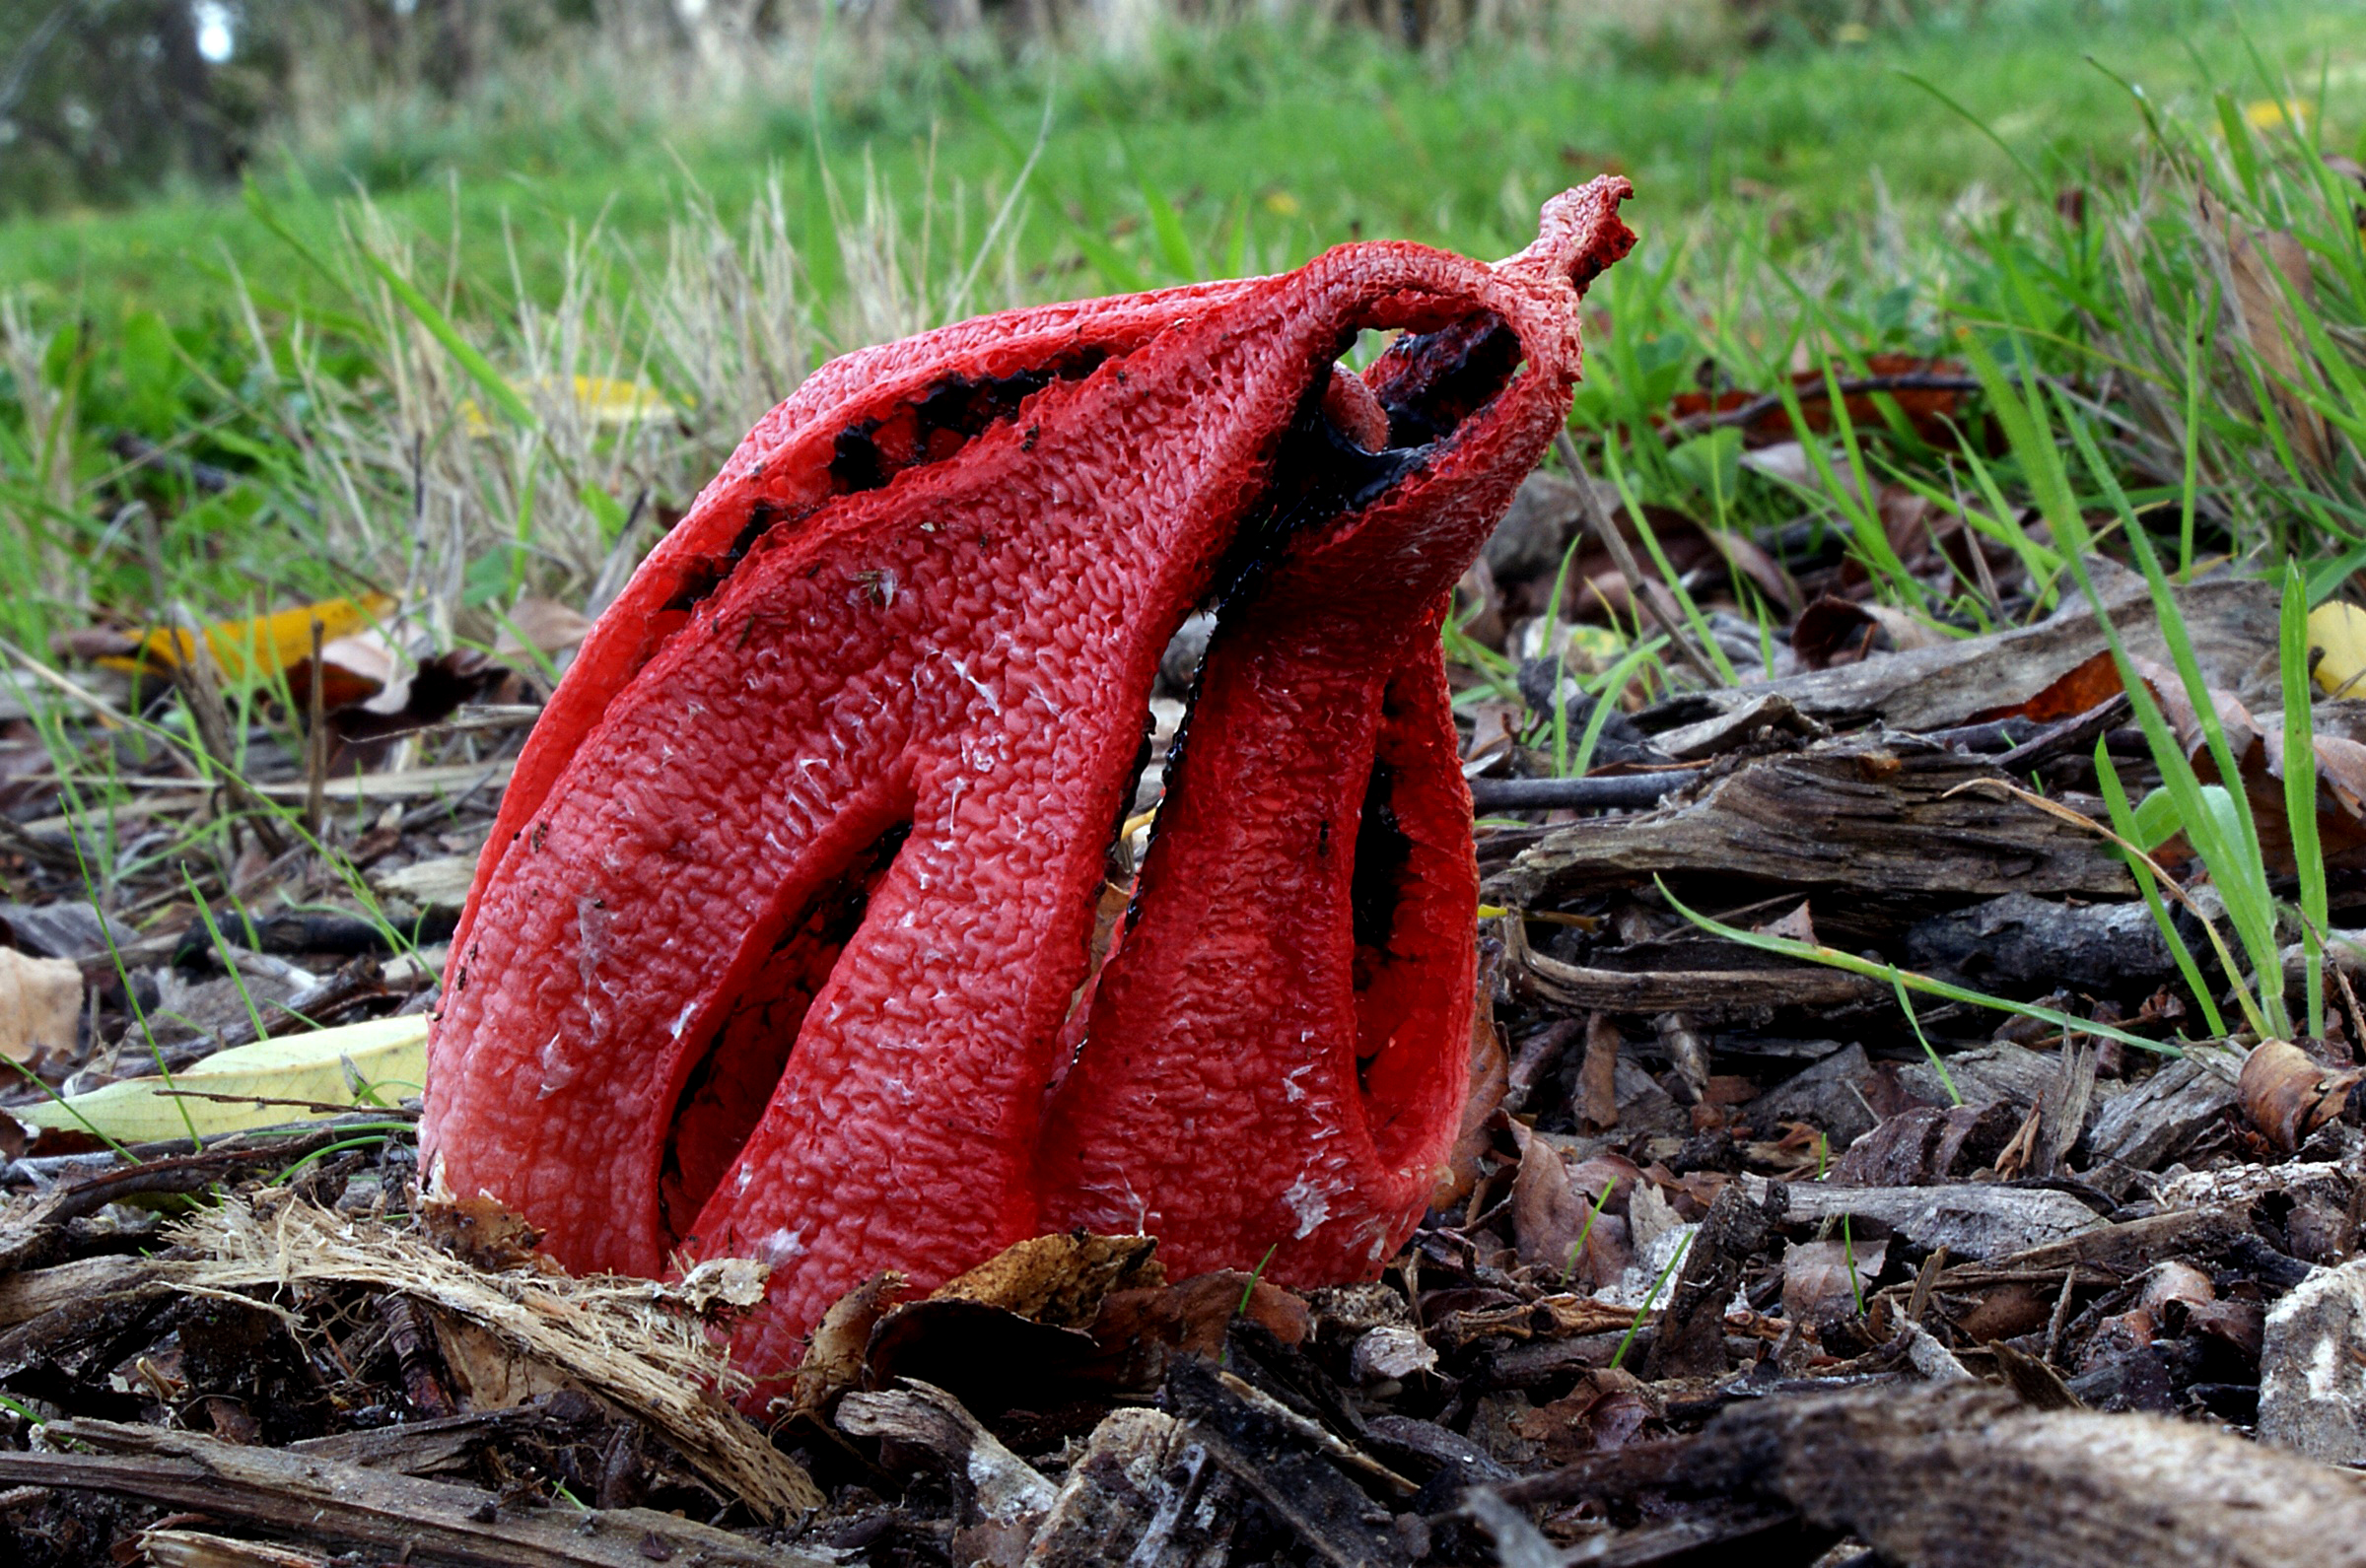
nature, leaf, flower, red, autumn, botany, mushroom, flora, fungus, fungi, clathrusarcheri, redfungi, octopusstinkhorn, devilsfingers, macro photography, medicinal mushroom